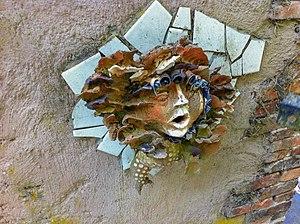
Grotesque.
L'ensemble bâti par le céramiste Jean Linard est un monument historique situé en plein Pays-Fort du Cher, à Neuvy-Deux-Clochers, entre Sancerre et Bourges. Il est constitué d'une maison d'habituation et des ateliers, bâtis par le céramiste Jean Linard et la céramiste Anne Kjærsgaard, sa deuxième épouse, et par une « cathédrale » bâtie par Jean Linard.